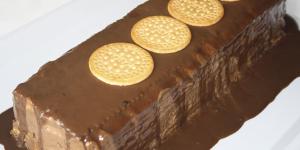
tarta facil de chocolate y galletas